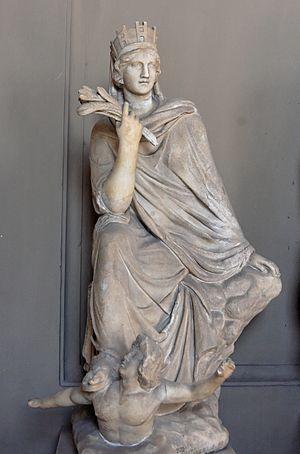
La Tyché (fortune) d'Antioche. Marbre, copie romaine d'un original grec en bronze par Eutychides du IIIème siècle av. J.-C.
Le séisme de 115 à Antioche est un séisme qui frappe Antioche en Syrie romaine le 13 décembre 115. Sa magnitude estimée est de 7,5 sur l'échelle de Richter et son intensité maximale est estimée à XI sur l'échelle de Mercalli.
Les Séleucides sont une dynastie de l'époque hellénistique issue de Séleucos Iᵉʳ, l'un des Diadoques d'Alexandre le Grand, qui a constitué un empire formé de la majeure partie des territoires orientaux conquis par Alexandre, allant de l'Anatolie à l'Indus. Les Séleucides règnent de la fin du IVᵉ au Iᵉʳ siècle av. J.-C., avec pour cœur politique la Syrie, d'où l'appellation courante dès l'Antiquité de « rois de Syrie ». Les Séleucides règnent jusqu'au IIᵉ siècle av. J.-C. sur la Babylonie et la Mésopotamie dans la continuité des Perses achéménides. La Perside et la Médie ont quant à elles été plus difficilement soumises. Les Séleucides ont dû faire face à la volonté sécessionniste de nombreux territoires, comme le royaume gréco-bactrien, le royaume d'Arménie, le royaume de Pergame ou la Judée. Au milieu du IIᵉ siècle av. J.-C., la majeure partie des provinces iraniennes et mésopotamiennes tombent entre les mains des Parthes. En 64 av. J.-C., fortement amoindri par d'inextricables querelles de succession, le royaume passe sous la tutelle des Romains.
La Tyché de Constantinople était la personnalisation de la divinité tutélaire du destin vénérée comme protectrice de la cité pendant l’Empire byzantin.
Dans la mythologie grecque, Tyché est la divinité de la Fortune, de la Prospérité et de la Destinée d'une cité ou d'un État.
Eutychidès, originaire de la cité de Sicyone en Corinthie, est un sculpteur grec antique de l'époque hellénistique en activité pendant la seconde moitié du IVᵉ siècle av. J.-C. Il a été l'élève de Lysippe. Son œuvre la plus connue est une statue de la déesse Tyché réalisée pour la cité d'Antioche, alors récemment fondée. La statue représente la déesse assise sur une pierre et portant une couronne murale. La déesse est à la fois Tyché et l'allégorie de la cité d'Antioche, et à ses pieds est couché un personnage masculin qui est la personnification du fleuve Oronte. La statue fut imitée ensuite par plusieurs cités d'Asie dans leurs représentations de déesses Tyché personnifiant les cités.